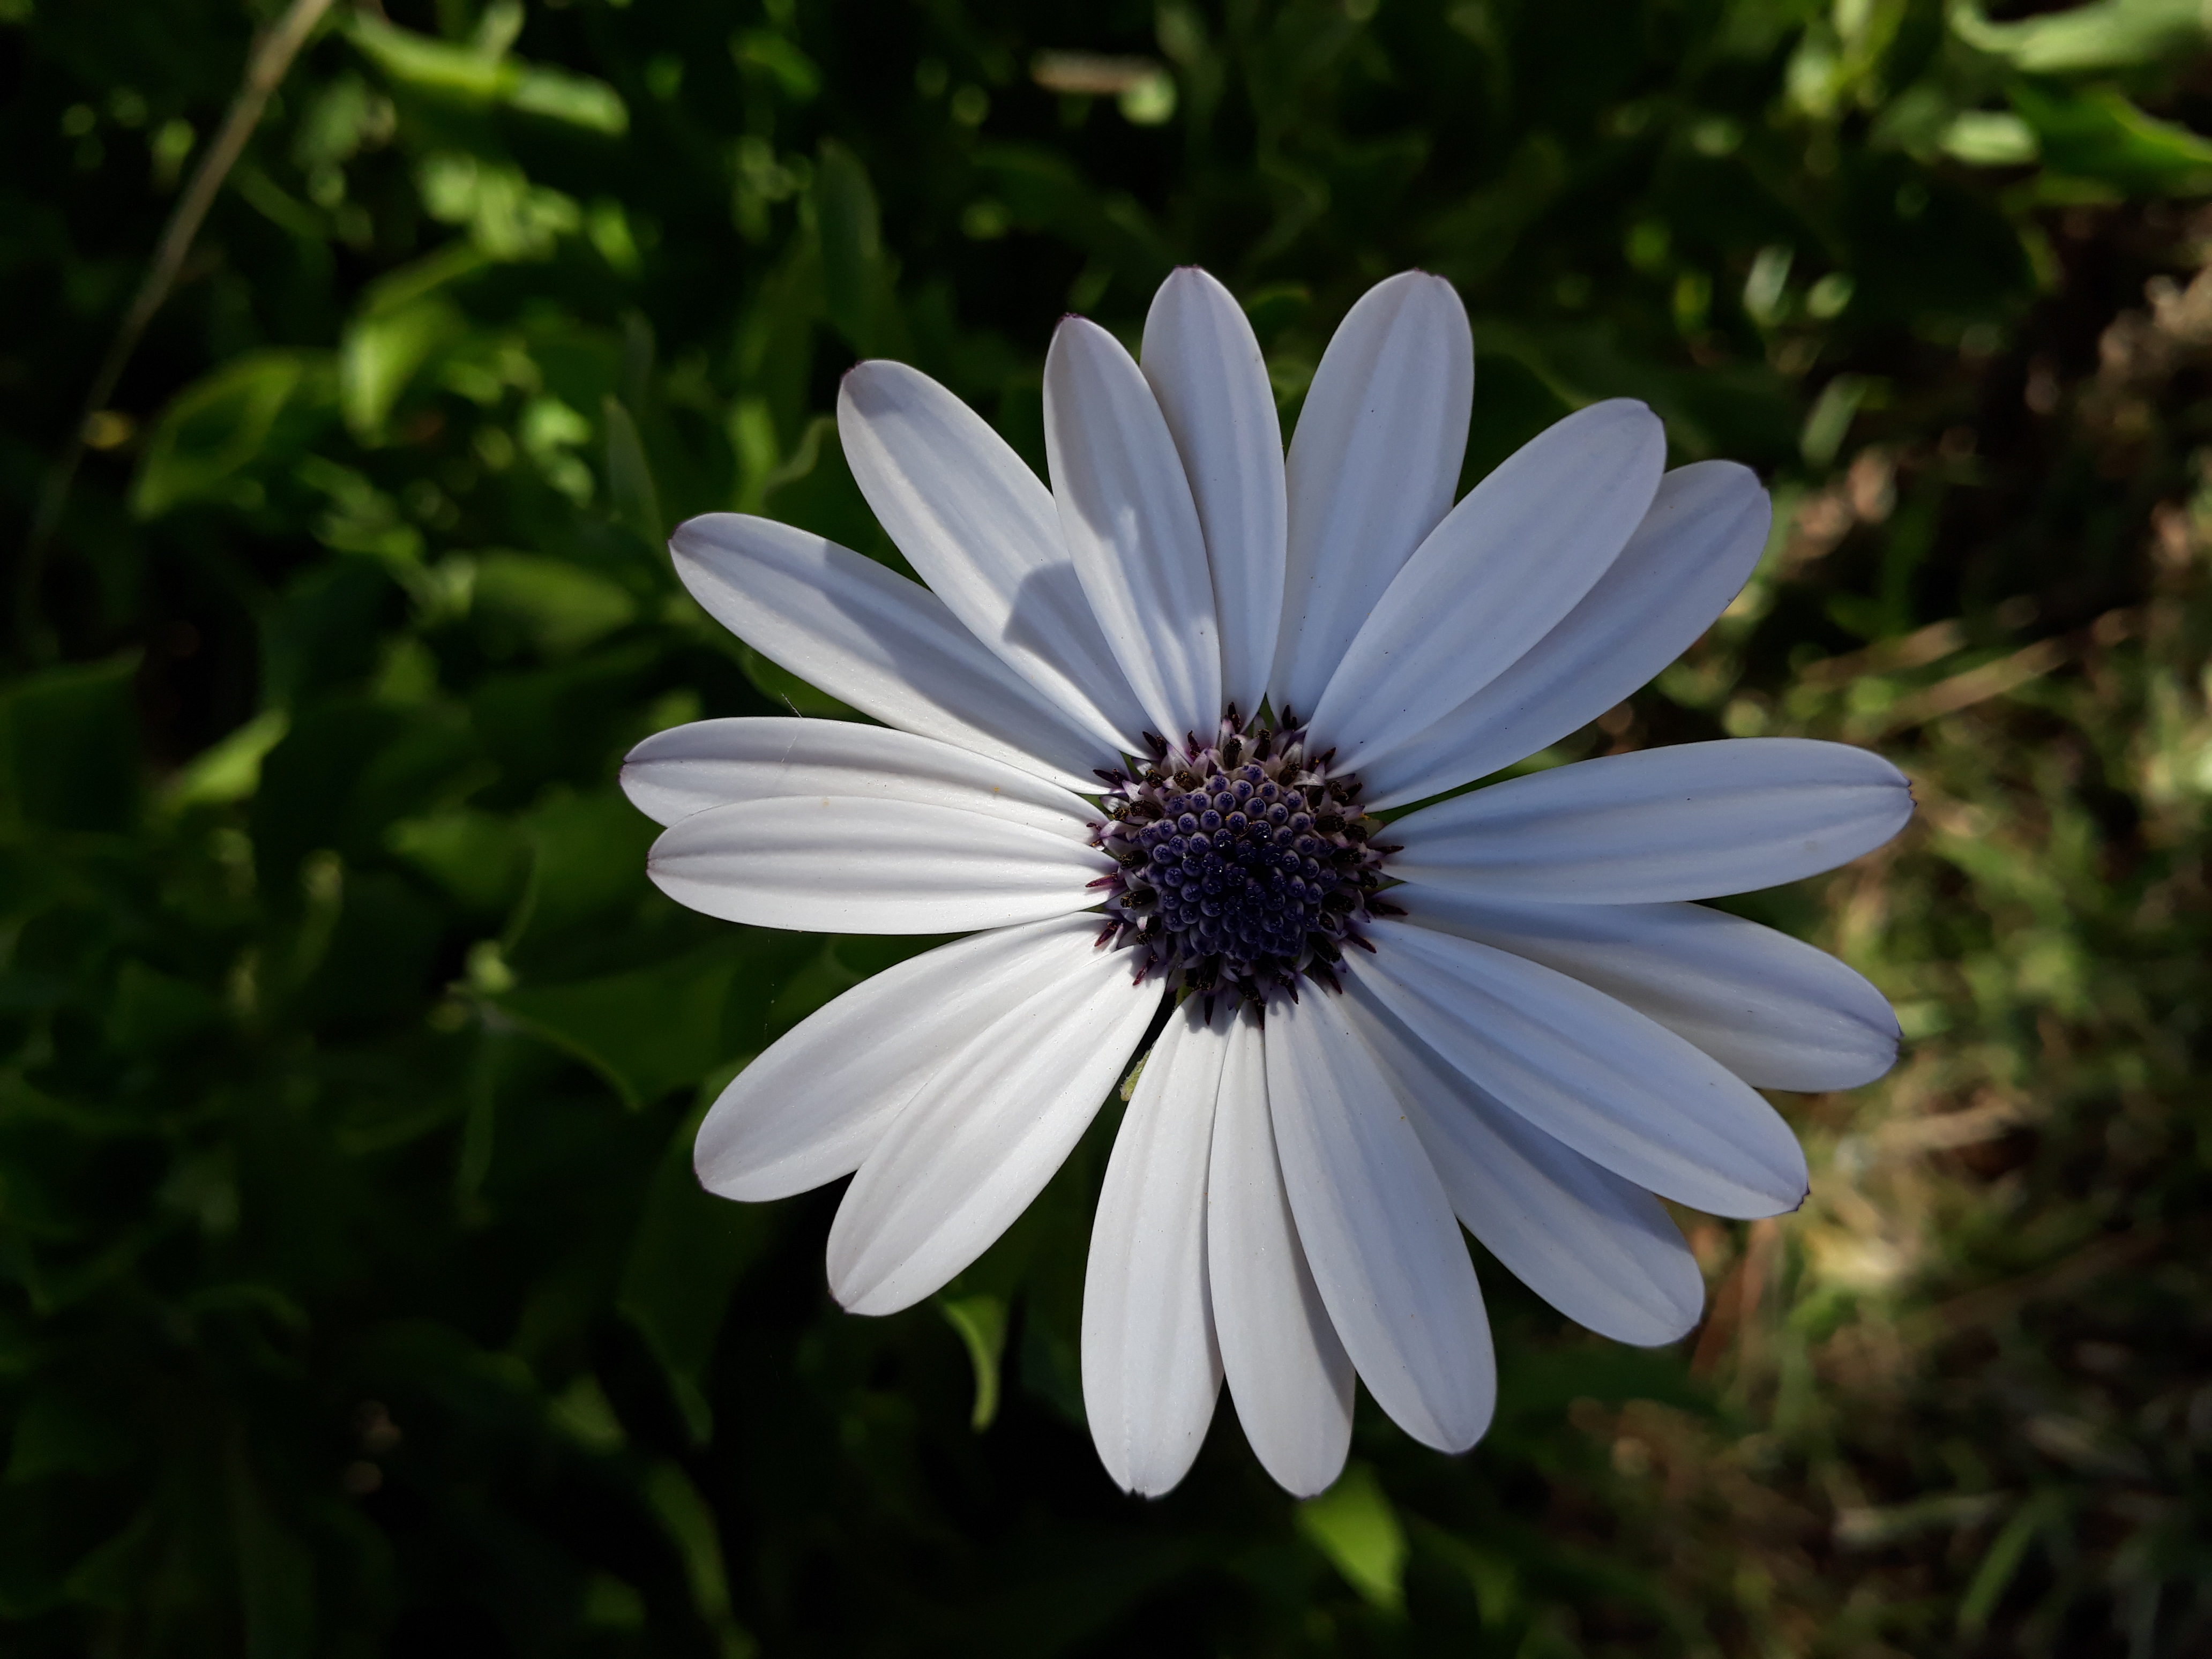
white, flower, nature, photography, beauty, flora, plant, daisy, oxeye daisy, daisy family, close up, petal, aster, wildflower, annual plant, macro photography, spring, computer wallpaper